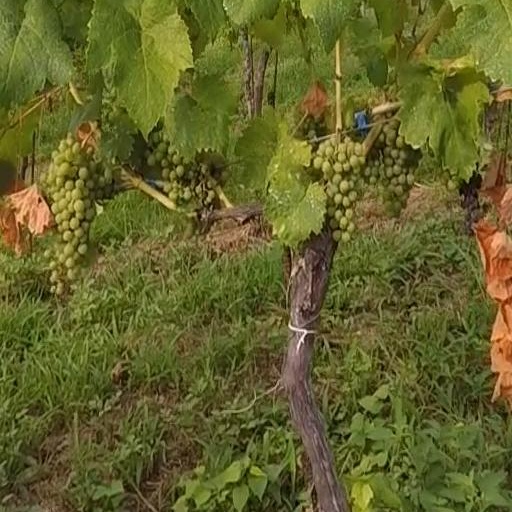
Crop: grape